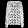
Label: Shirt